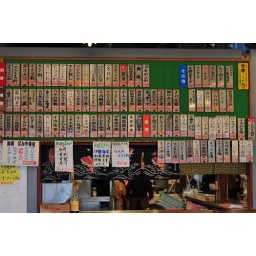
The bunch of menu. An eating house in Hoya's fish market, near Tokyo.